No. 310 (Czechoslovak) Squadron RAF

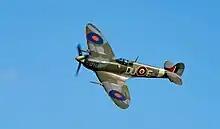
Spitfire Mk Vc 'AR501' of The Shuttleworth Collection, shown here in No. 312 (Czech) colours

The squadron's final score was 52½ claims including four V-1 flying bombs shot down. Three of those flying bombs were shot down on 8 July by the same fighter ace, Flt Lt Otto Smik DFC, in one sortie, within 32 minutes of each other.